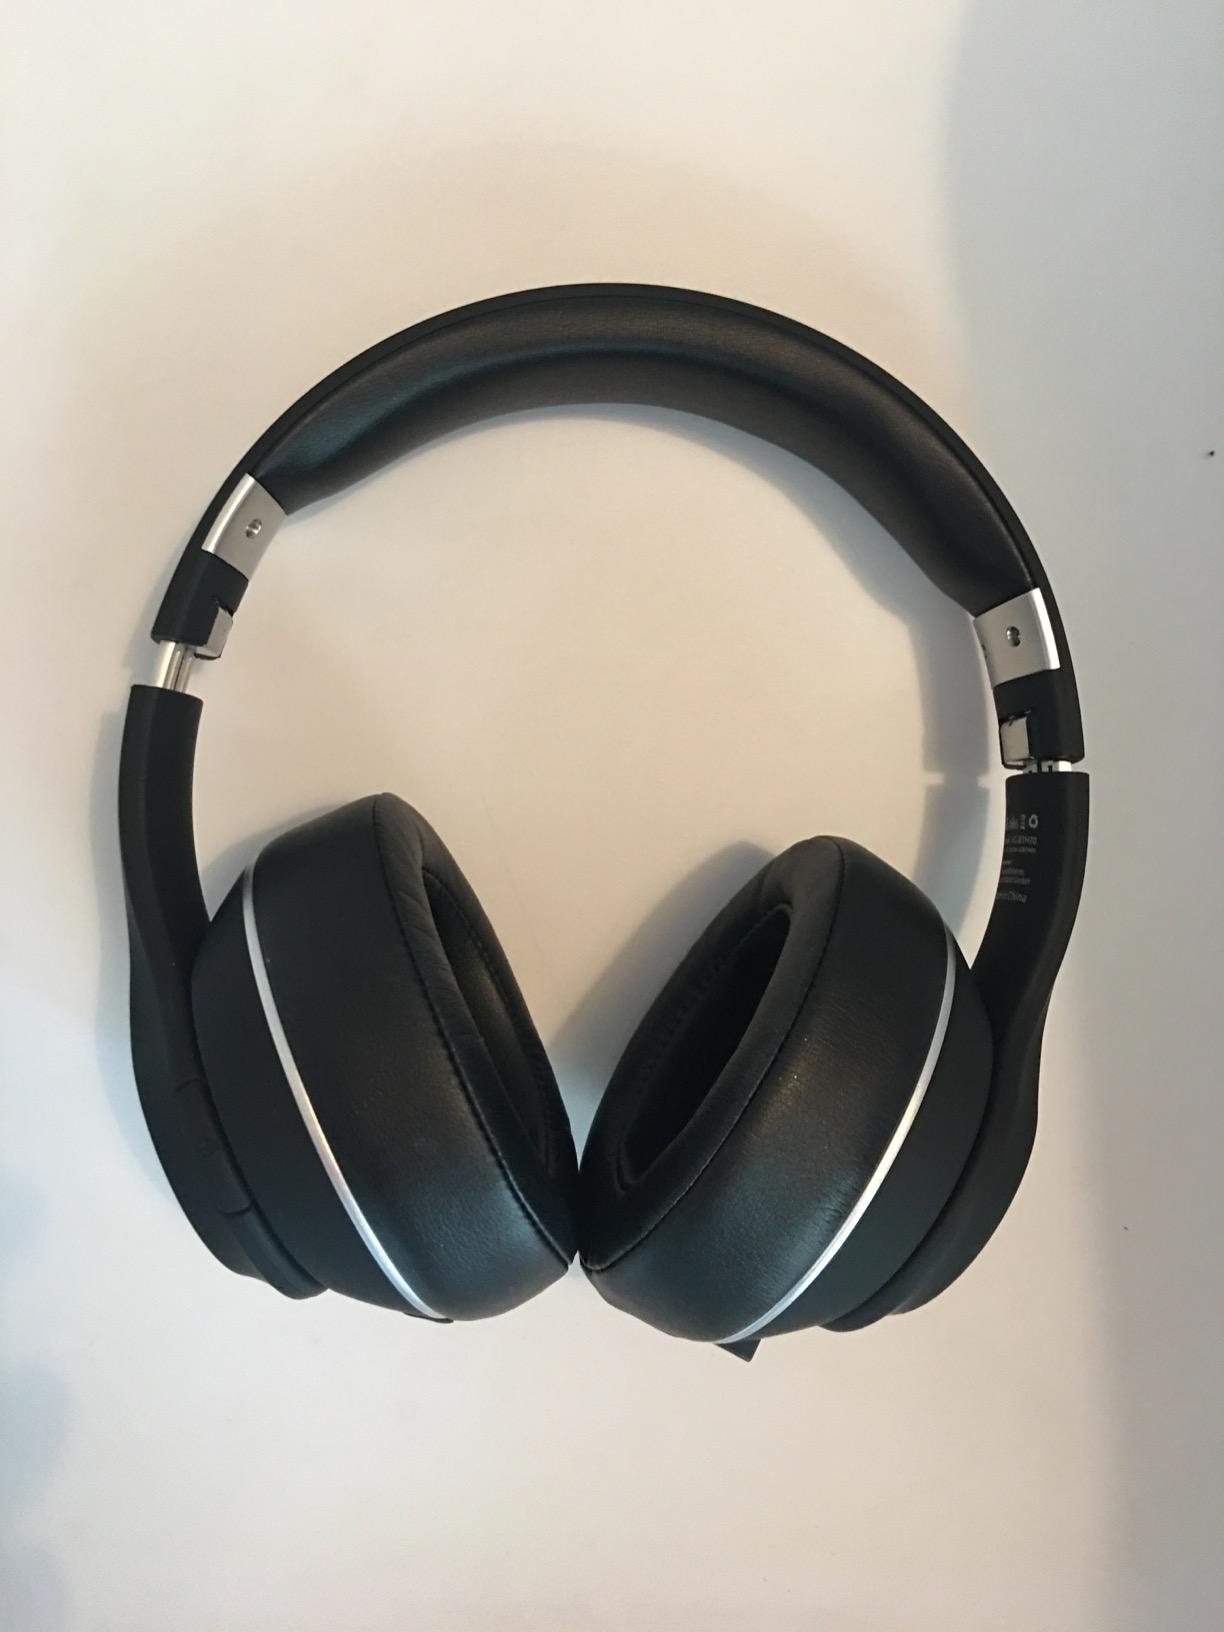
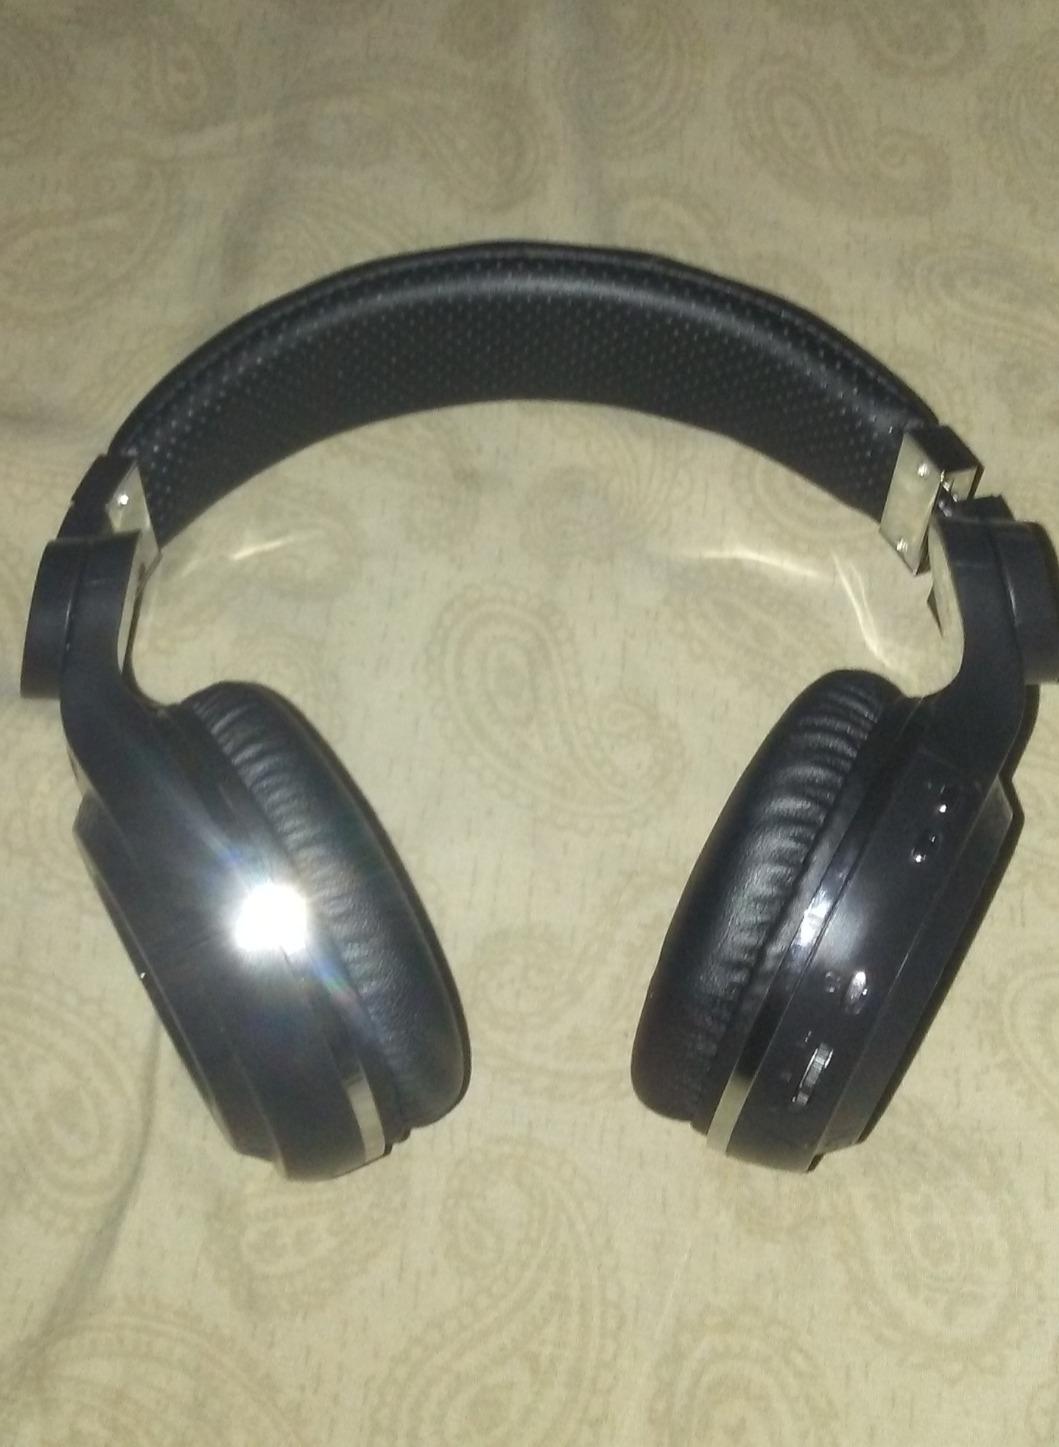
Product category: headphones
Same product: no